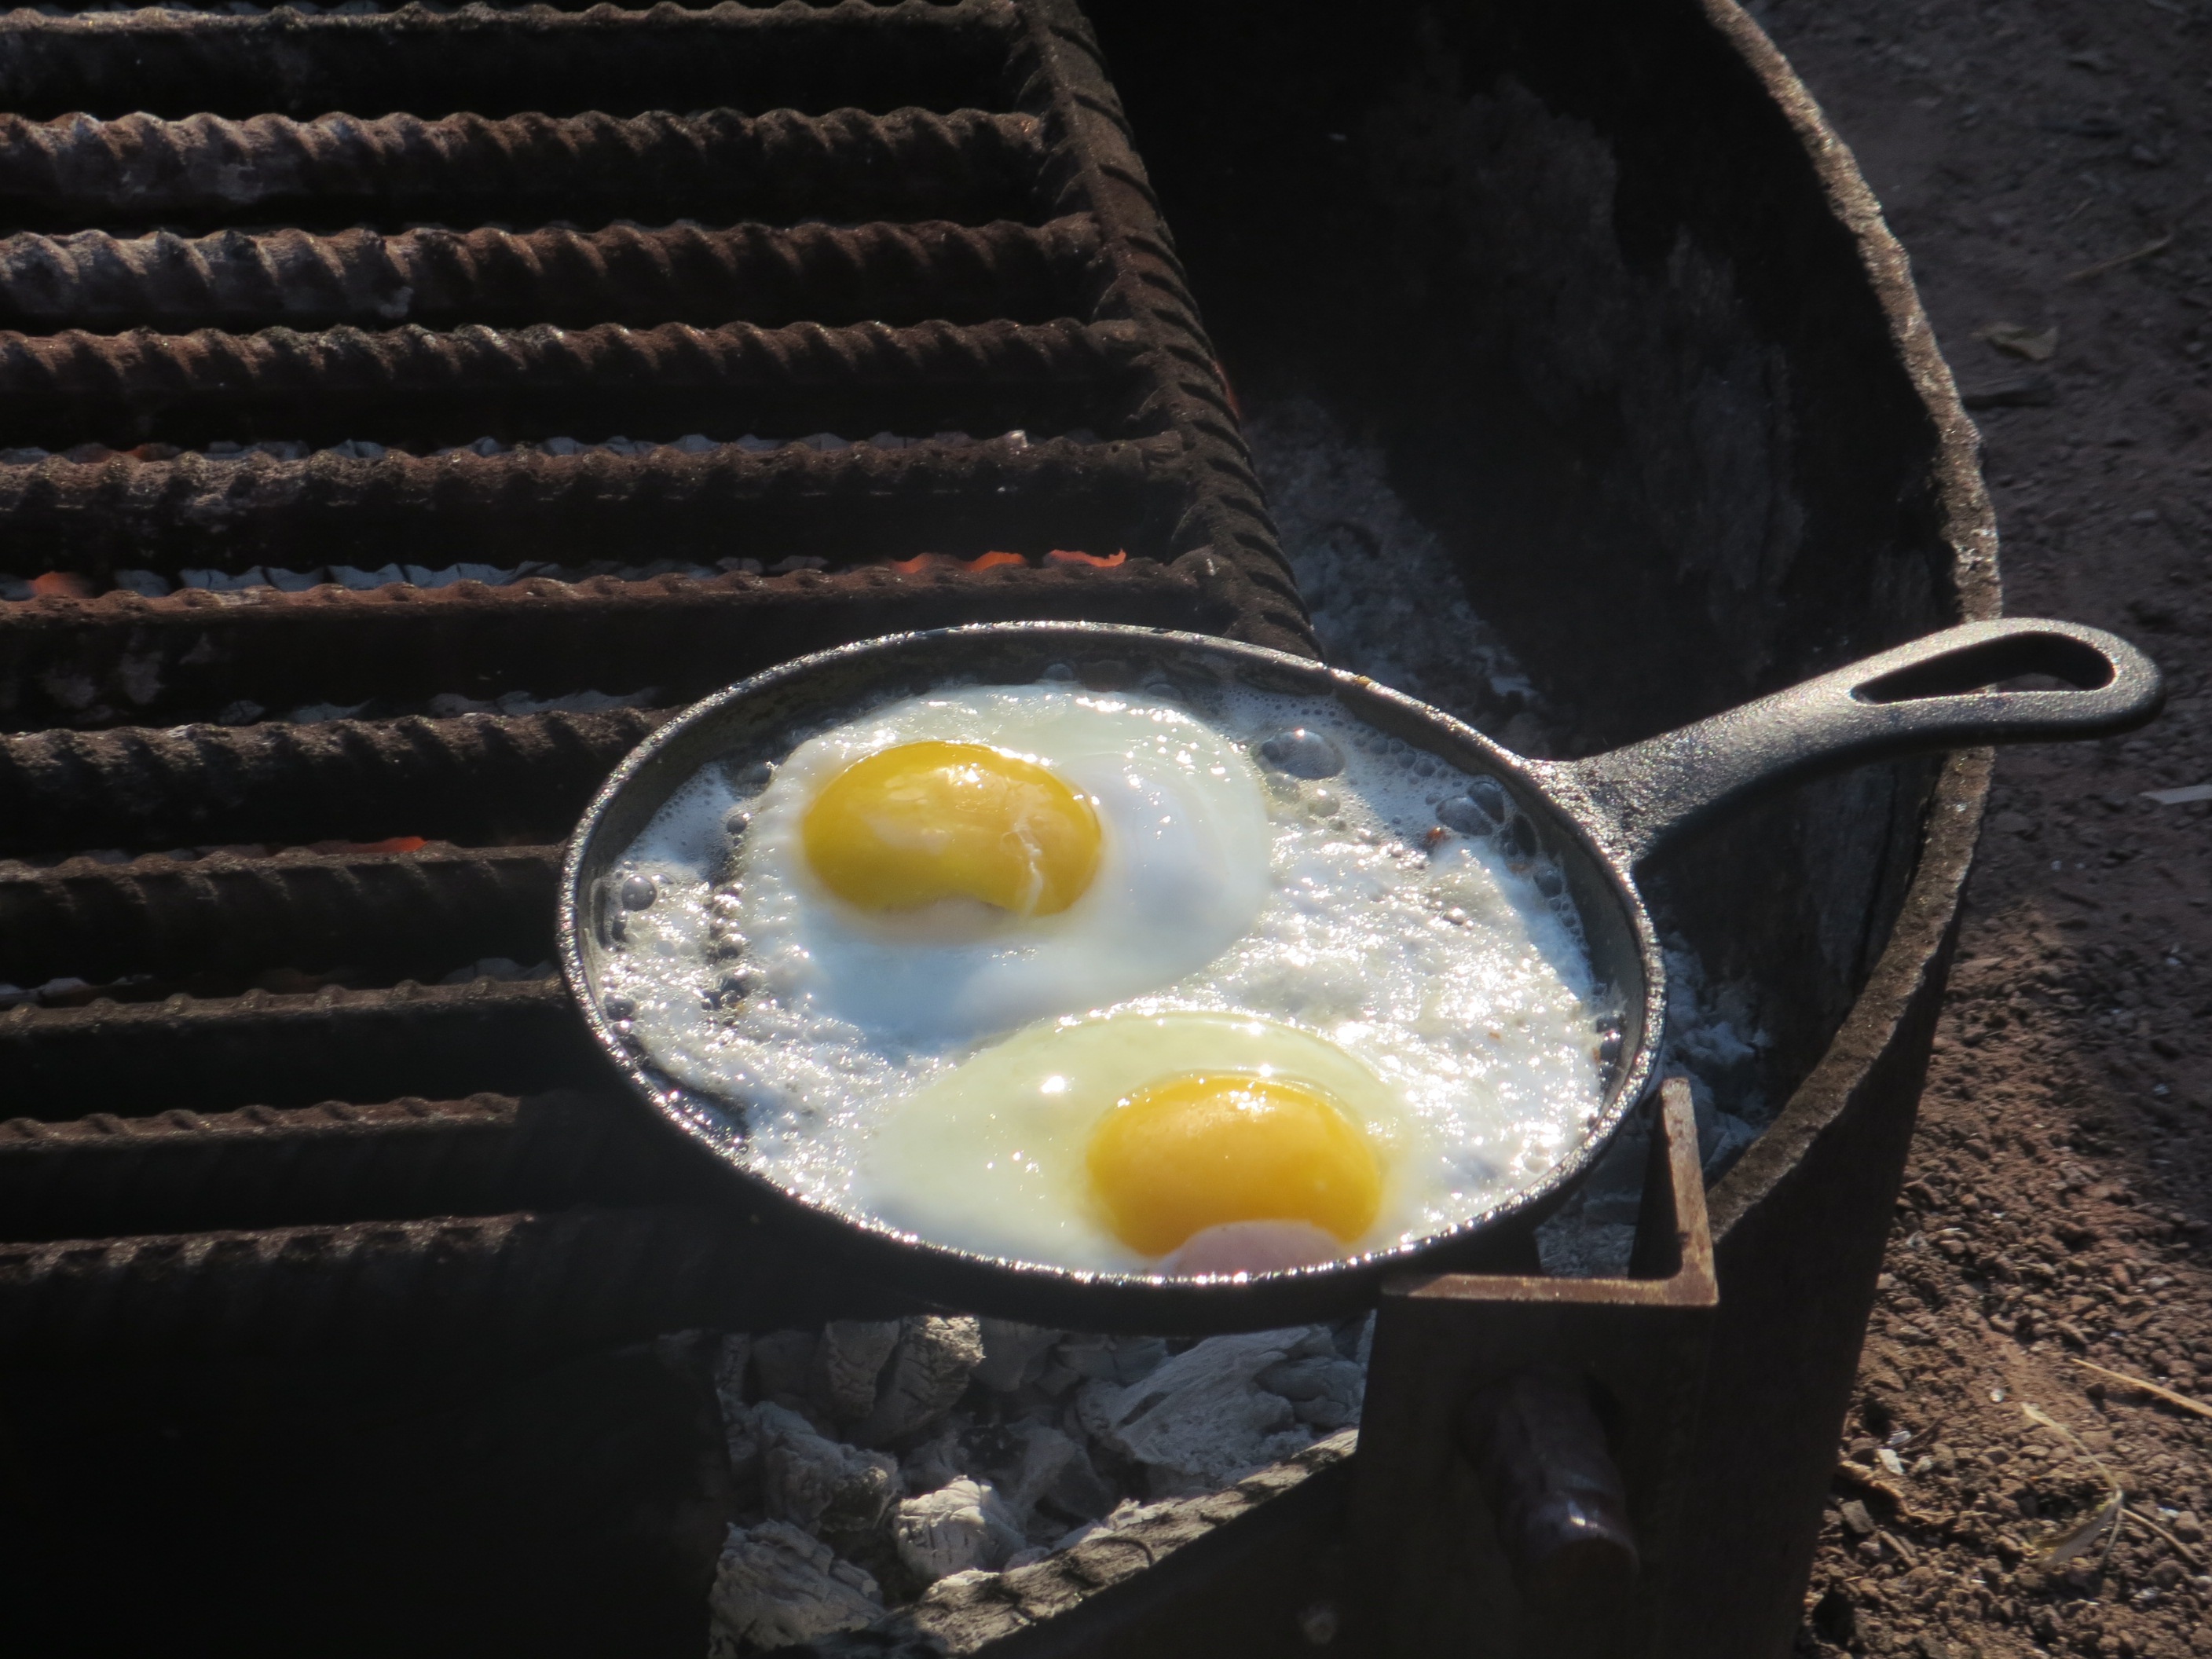
dish, food, camping, breakfast, outdoors, eggs, boiling